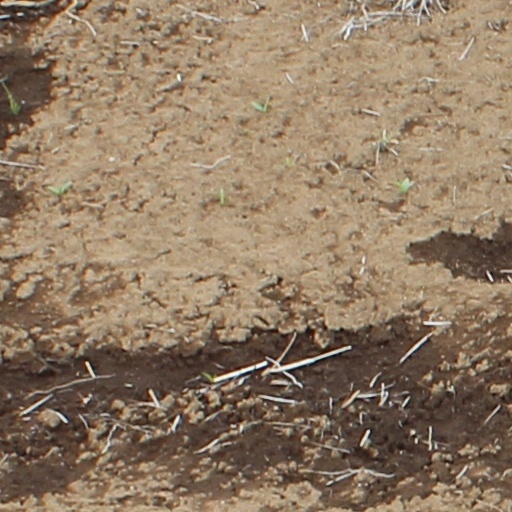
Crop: wheat